Pamela Evette

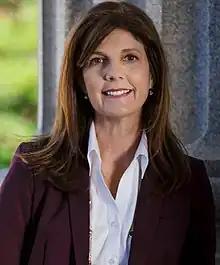
Official portrait, 2019

Pamela Sue Evette (née Gajoch; born August 28, 1967) is an American politician and businesswoman serving as the 93rd lieutenant governor of South Carolina since 2019. A member of the Republican Party, she was the CEO of Quality Business Solutions in Upstate South Carolina before her election as lieutenant governor. Evette is the first lieutenant governor to be elected on the same ticket as the governor. She has been in office since January 9, 2019, when Henry McMaster began his first elected term as governor.